Lucius Aelius Caesar

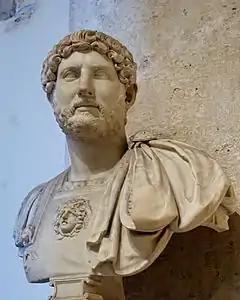
Bust of Hadrian, Capitoline Museums

For a long time, the emperor Hadrian had considered his brother-in-law Lucius Julius Ursus Servianus as his unofficial successor. As Hadrian's reign drew to a close, however, he changed his mind. Although the emperor certainly thought Servianus capable of ruling as an emperor after Hadrian's own death, Servianus, by now in his nineties, was clearly too old for the position. Hadrian's attentions turned to Servianus' grandson, Lucius Pedanius Fuscus Salinator. Hadrian promoted the young Salinator, his great-nephew, gave him special status in his court, and groomed him as his heir.